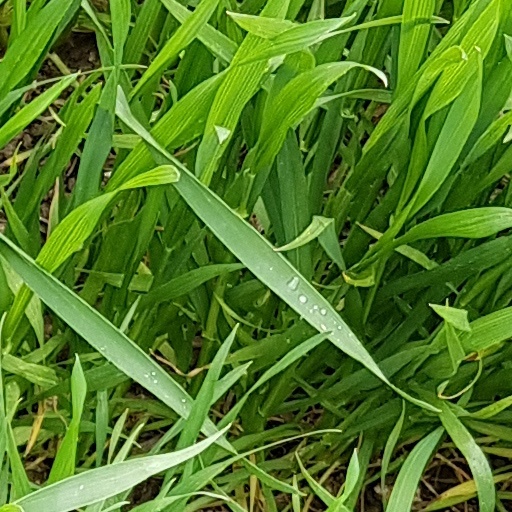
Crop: wheat